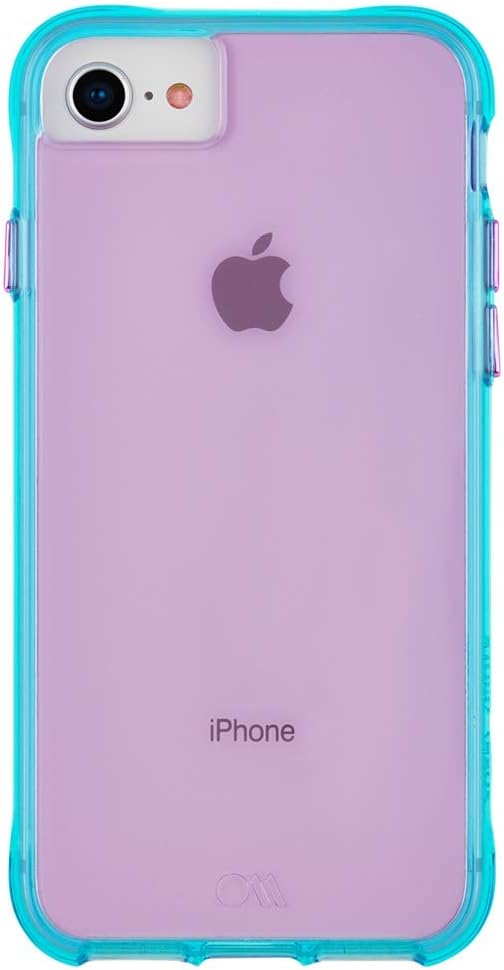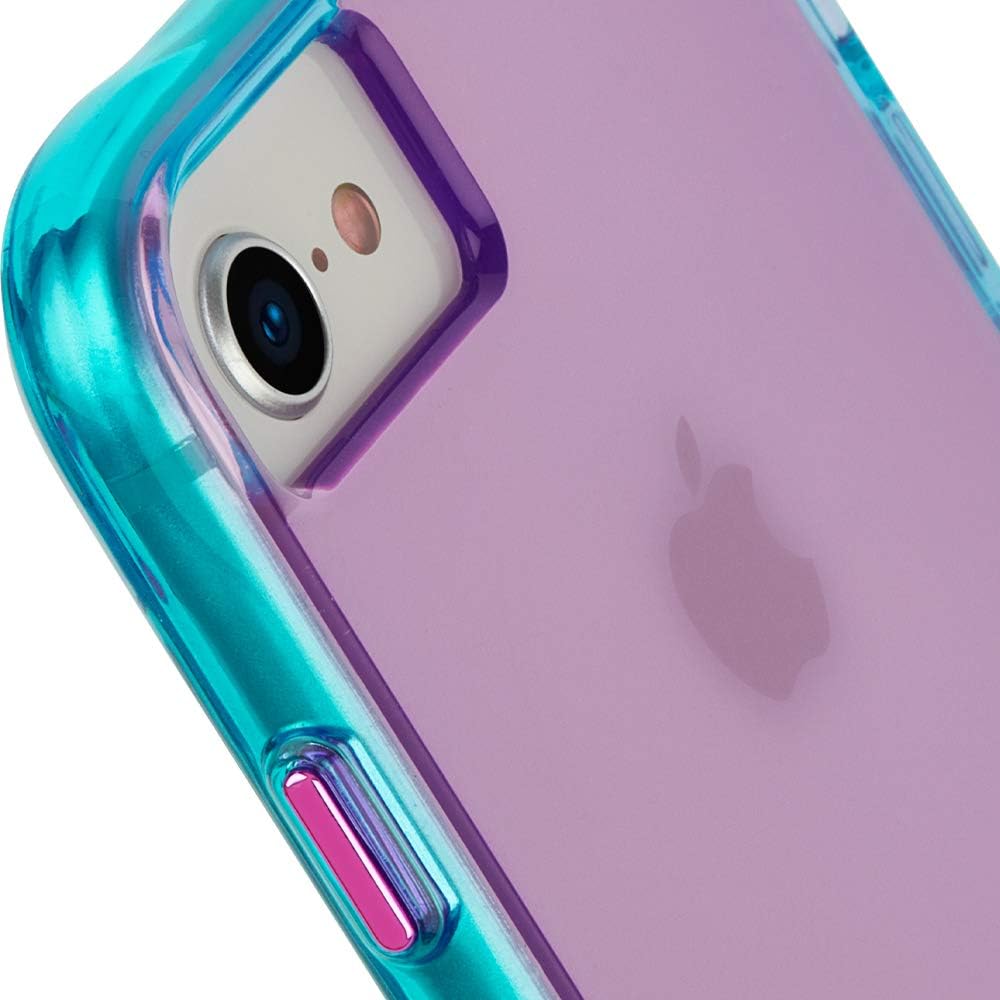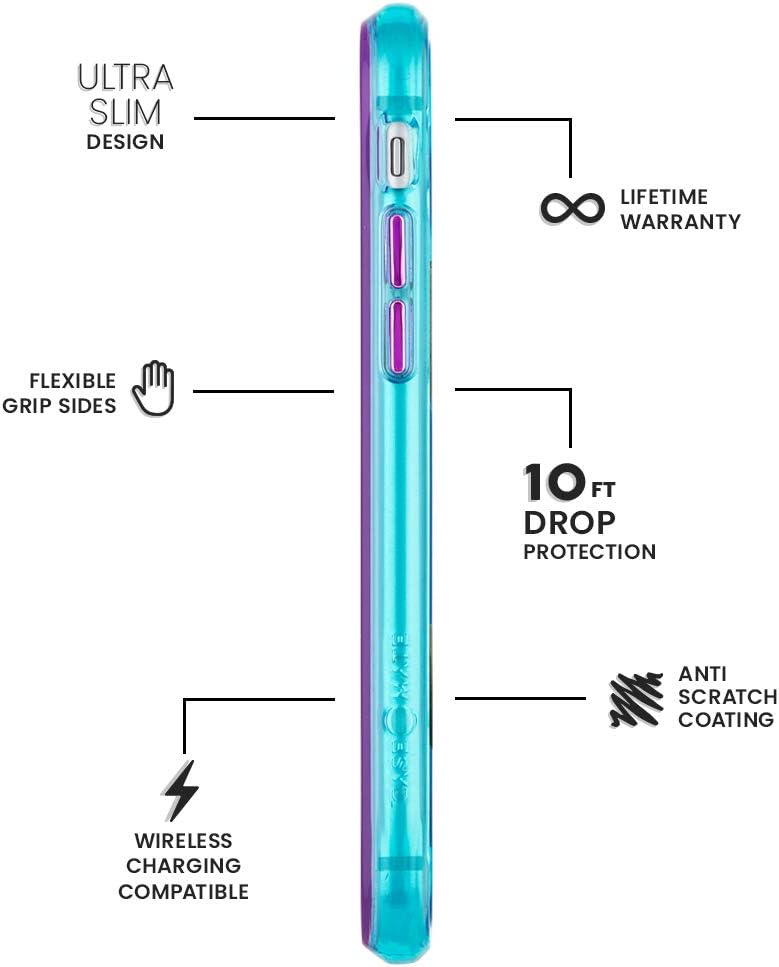
Case-Mate - iPhone SE (2020) Case - iPhone 8 Case - Neon Case - Tough NEON - Glowing Neon Edge - Design for Apple iPhone 4.7" - Purple/Turquoise Neon
Category: Cell Phones & Accessories
Hello retro! The bold neon hues saturated onto our translucent Tough Clear platform makes this case a real wow . Equipped with contrasting shades on the back and sides of the case, you can add this one to any look. Allow the natural beauty of your device to shine through, but add a little edge with Tough Neon. Here at Case-Mate, we know that a case isn't just something you Slip on the back of your iPhone 8 and forget. It’s a fashion Accessory in its own right. A phone case expresses your personality, accentuates your look, and - most importantly - protects your Apple iPhone 8. But just because it’s a practical necessity doesn't mean it can't be beautiful. Case●Mate, On Point. ✓ Compatible with iPhone SE (2020), iPhone 8, iPhone 7
Features: Unique translucent neon colors with acrylic glowing edge effect | 10 ft. Drop protection | Flexible sides for enhanced grip | Anti-scratch technology | Compatible with wireless charging